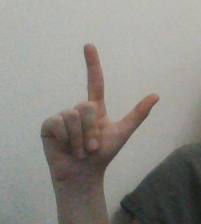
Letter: laam